History of immigration to Canada

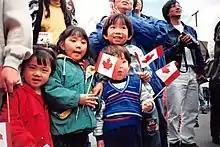
Fifth-wave Canadian children celebrating Canada Day, Vancouver, 1 July 1999

The third wave of immigration to Canada came mostly from Continental Europe and peaked prior to World War I, between 1911 and 1913 (over 400,000 in 1912), many from Eastern or Southern Europe. The fourth wave came from Europe after the World War II and peaked at 282,000 in 1957. Many were from Italy and Portugal. Pier 21, in Halifax, Nova Scotia, was an influential port for European immigration and received 471,940 Italians between 1928 until it ceased operations in 1971. That made Italians the third largest ethnic group to immigrate to Canada during the time period. Together, they made Canada a more multiethnic country with substantial non-British or non-French European elements. For example, Ukrainian Canadians accounted for the largest Ukrainian population outside Ukraine and Russia. The Church of England took up the role of introducing British values to farmers newly arrived on the prairies, but in practice, the migrants mostly clung to their traditional religious affiliations.